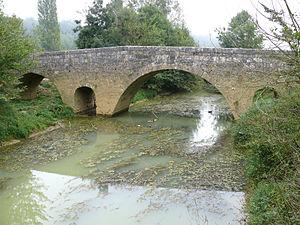
Vopillon (Gers) - Pont de l'Artigue vu de l'aval
Cet article recense les monuments historiques du Gers, en France.
Cet article recense les immeubles protégés au titre des monuments historiques en 2017, en France.
Beaumont est une commune française située dans le département du Gers en région Occitanie.